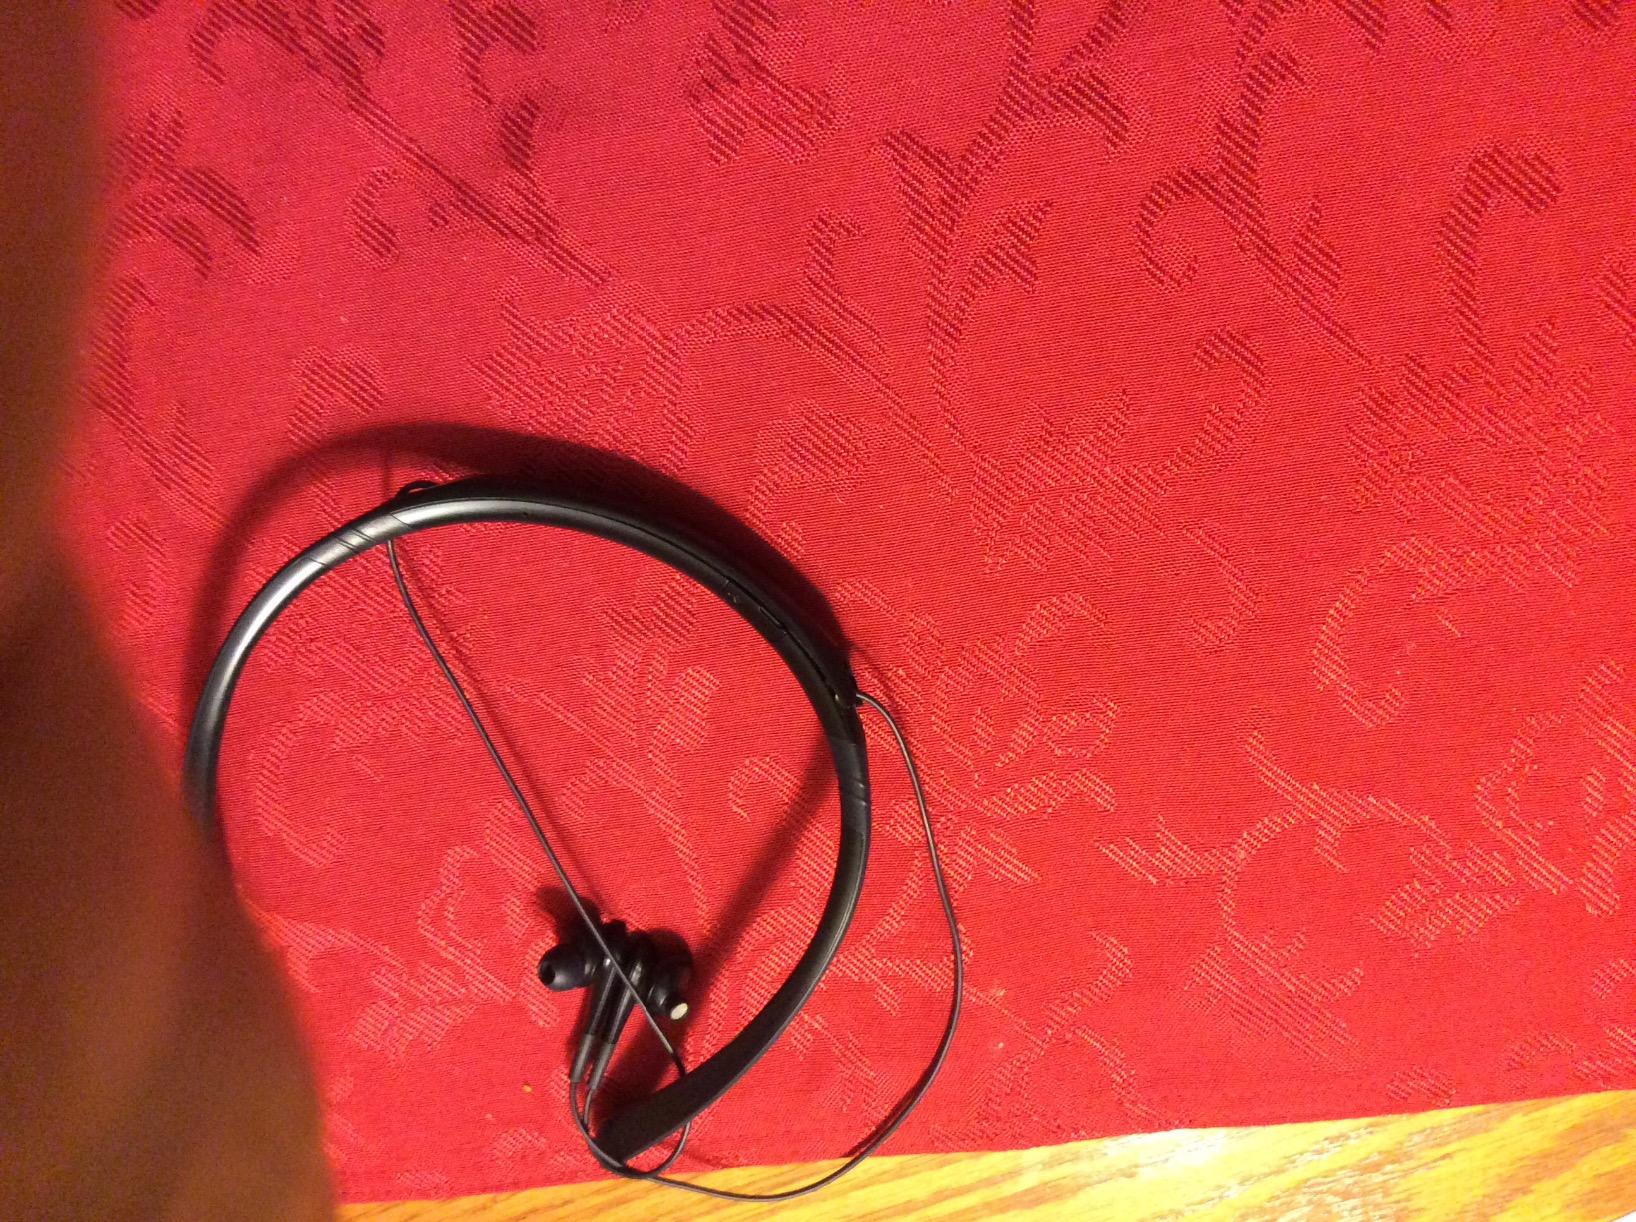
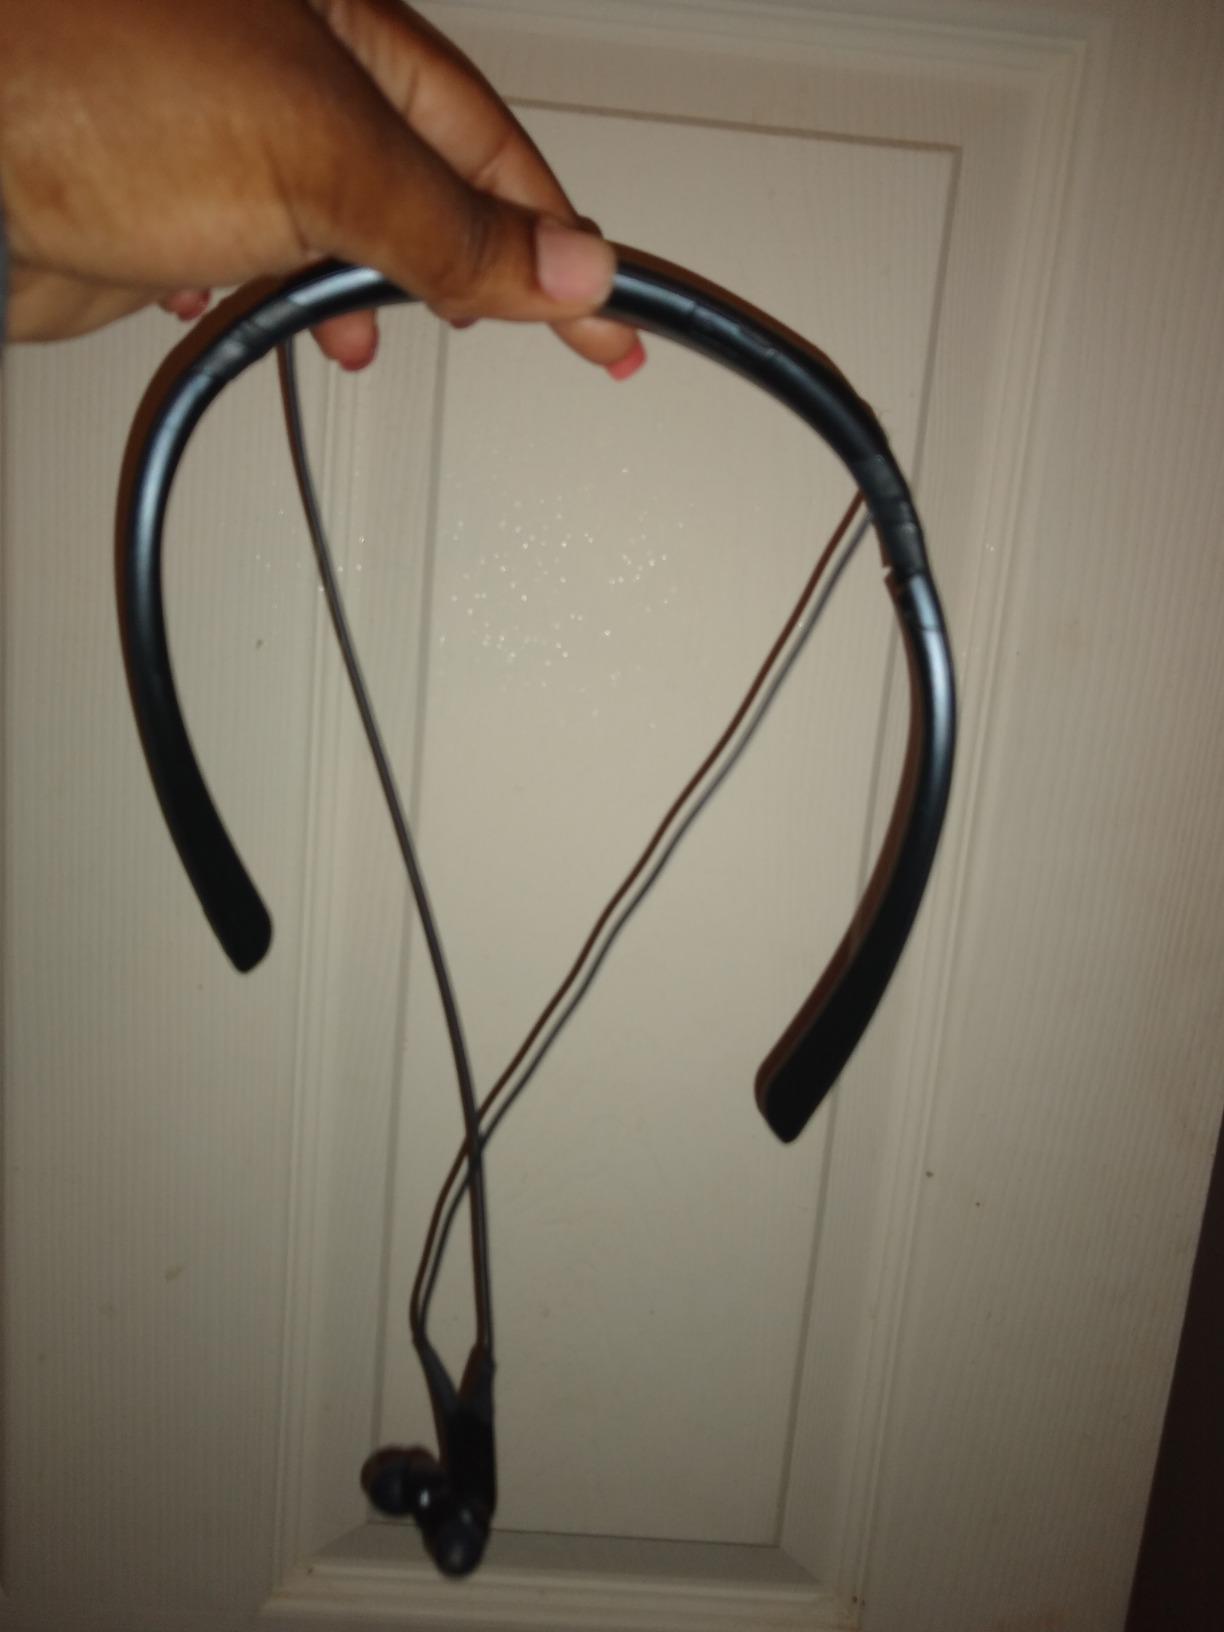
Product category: headphones
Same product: yes